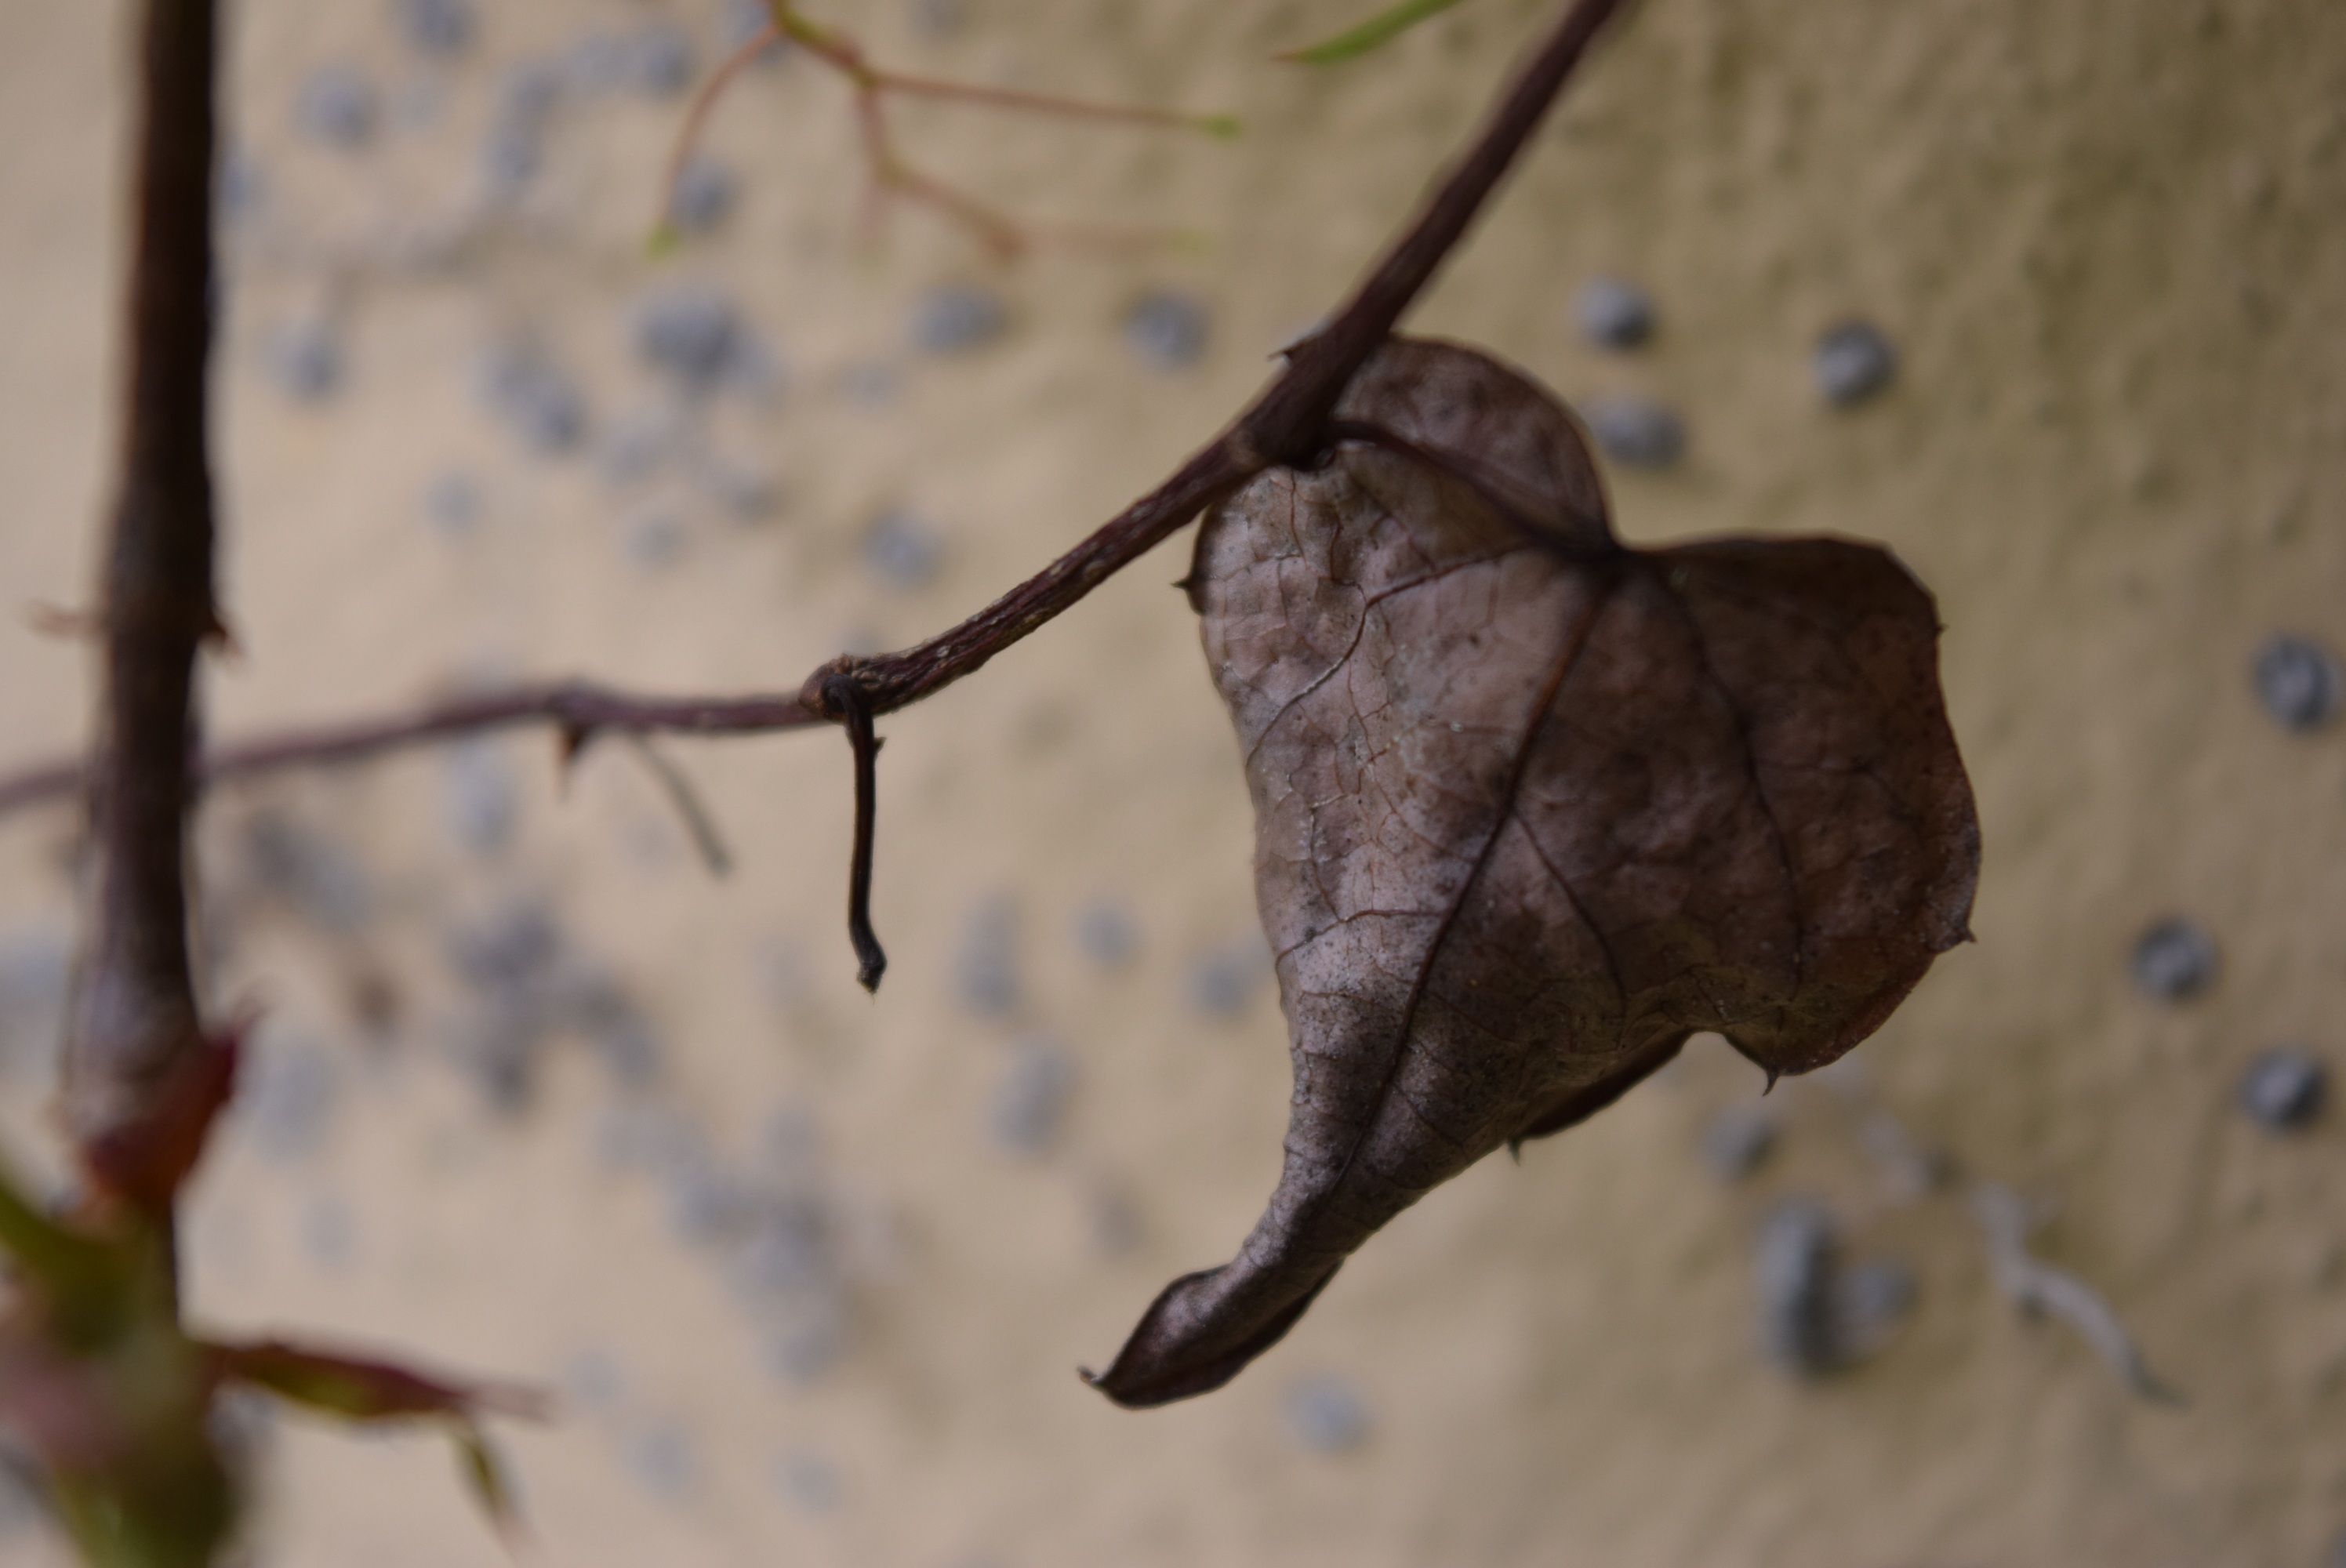
nature, branch, leaf, flower, wall, wildlife, love, heart, autumn, italy, flora, season, fauna, bat, macro photography, lombardy